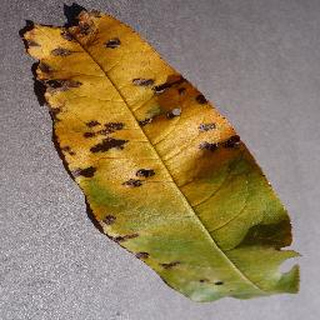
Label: peach_bacterial_spot